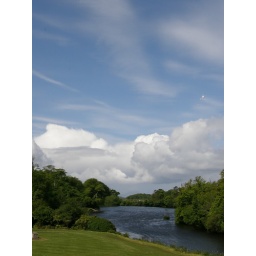
Shower cloud & cirrus over the lake